Cam Gallagher

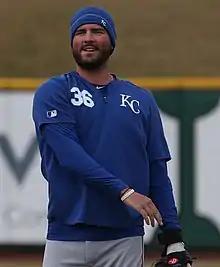
Gallagher with the Kansas City Royals in 2019

Cameron Joseph Gallagher (born December 6, 1992) is an American professional baseball catcher who is a free agent. He has previously played in Major League Baseball (MLB) for the Kansas City Royals and Cleveland Guardians.